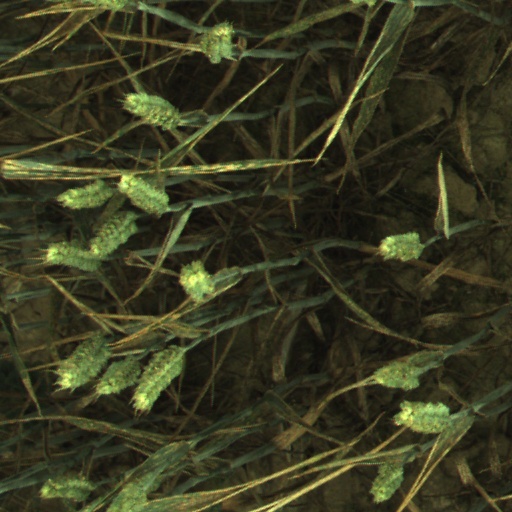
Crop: wheat